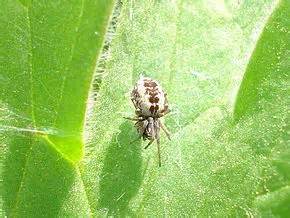
Label: ragno